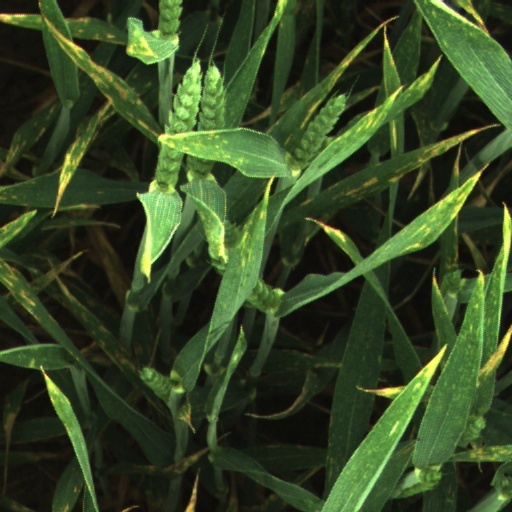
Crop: wheat